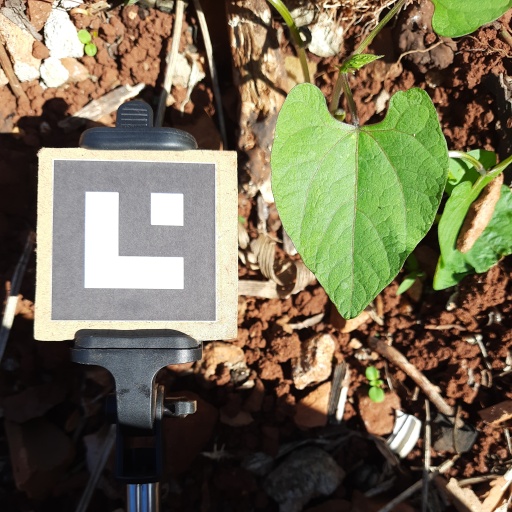
Observations: flat surface, no eating holes, under sunlight